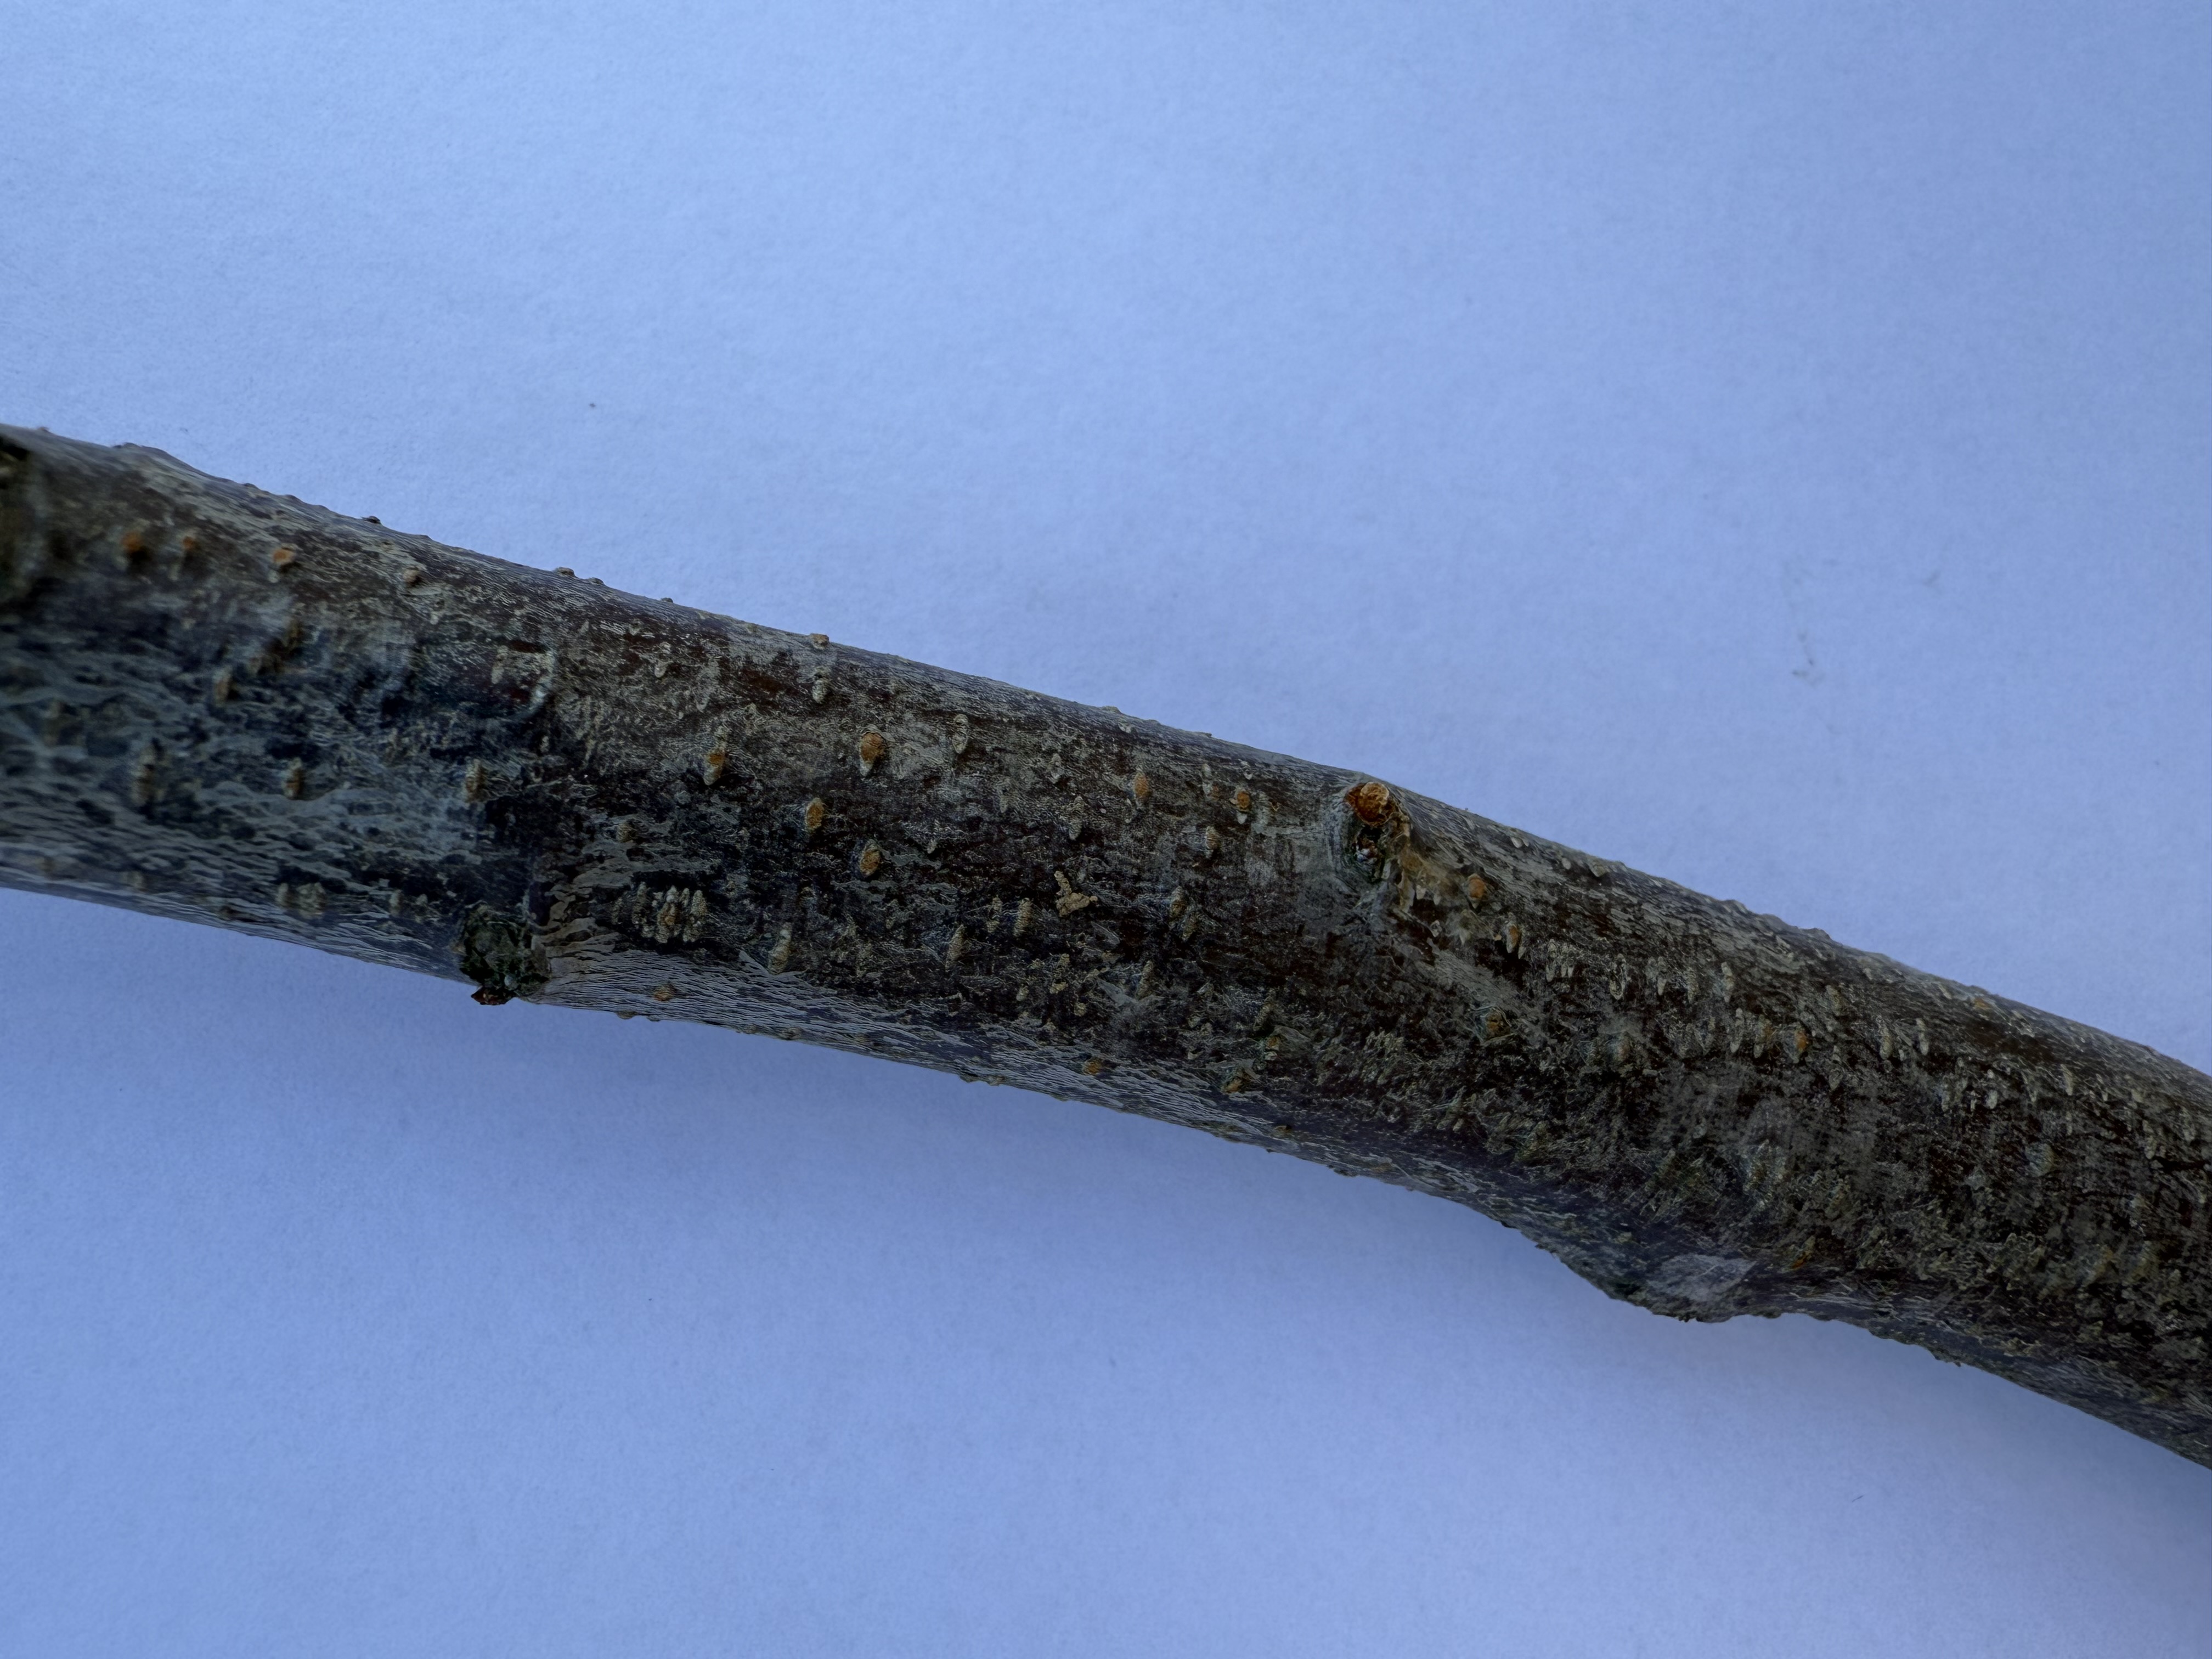
Variety: Papaz Plum